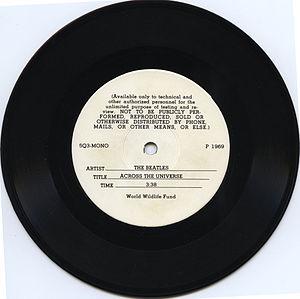
Across the Universe est une chanson des Beatles, écrite par John Lennon même si elle est créditée Lennon/McCartney. Bien qu'apparue pour la première fois sur l'album caritatif No One's Gonna Change Our World en décembre 1969, la version mieux connue figure sur l'album Let It Be, produit par Phil Spector en 1970 avec l'ajout d'un orchestre complet de choeurs féminins. La chanson est aussi présente sur les albums Anthology 2 et Let It Be... Naked, dans deux versions différentes réalisées à partir de l'enregistrement de base datant du début février 1968.